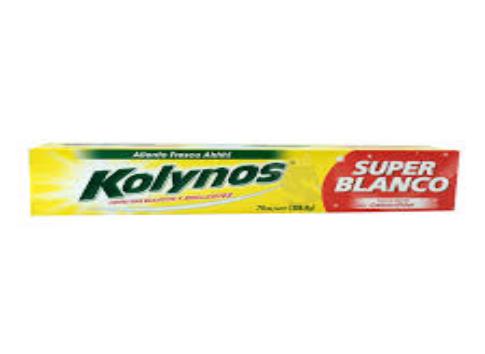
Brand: Kolynos
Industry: Necessities